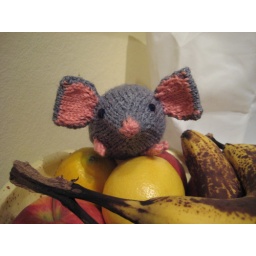
Mousie in the fruit bowl